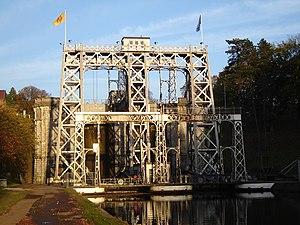
Ascenseur no 2. Ascenseur hydraulique à bateau sur le Canal historique (Canal du Centre) à Houdeng-Aimeries.